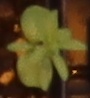
Label: Flax